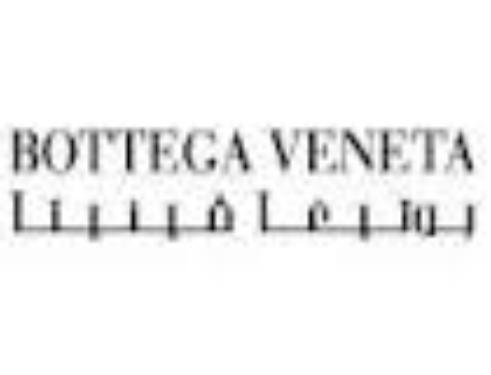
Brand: Bottega Veneta
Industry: Clothes